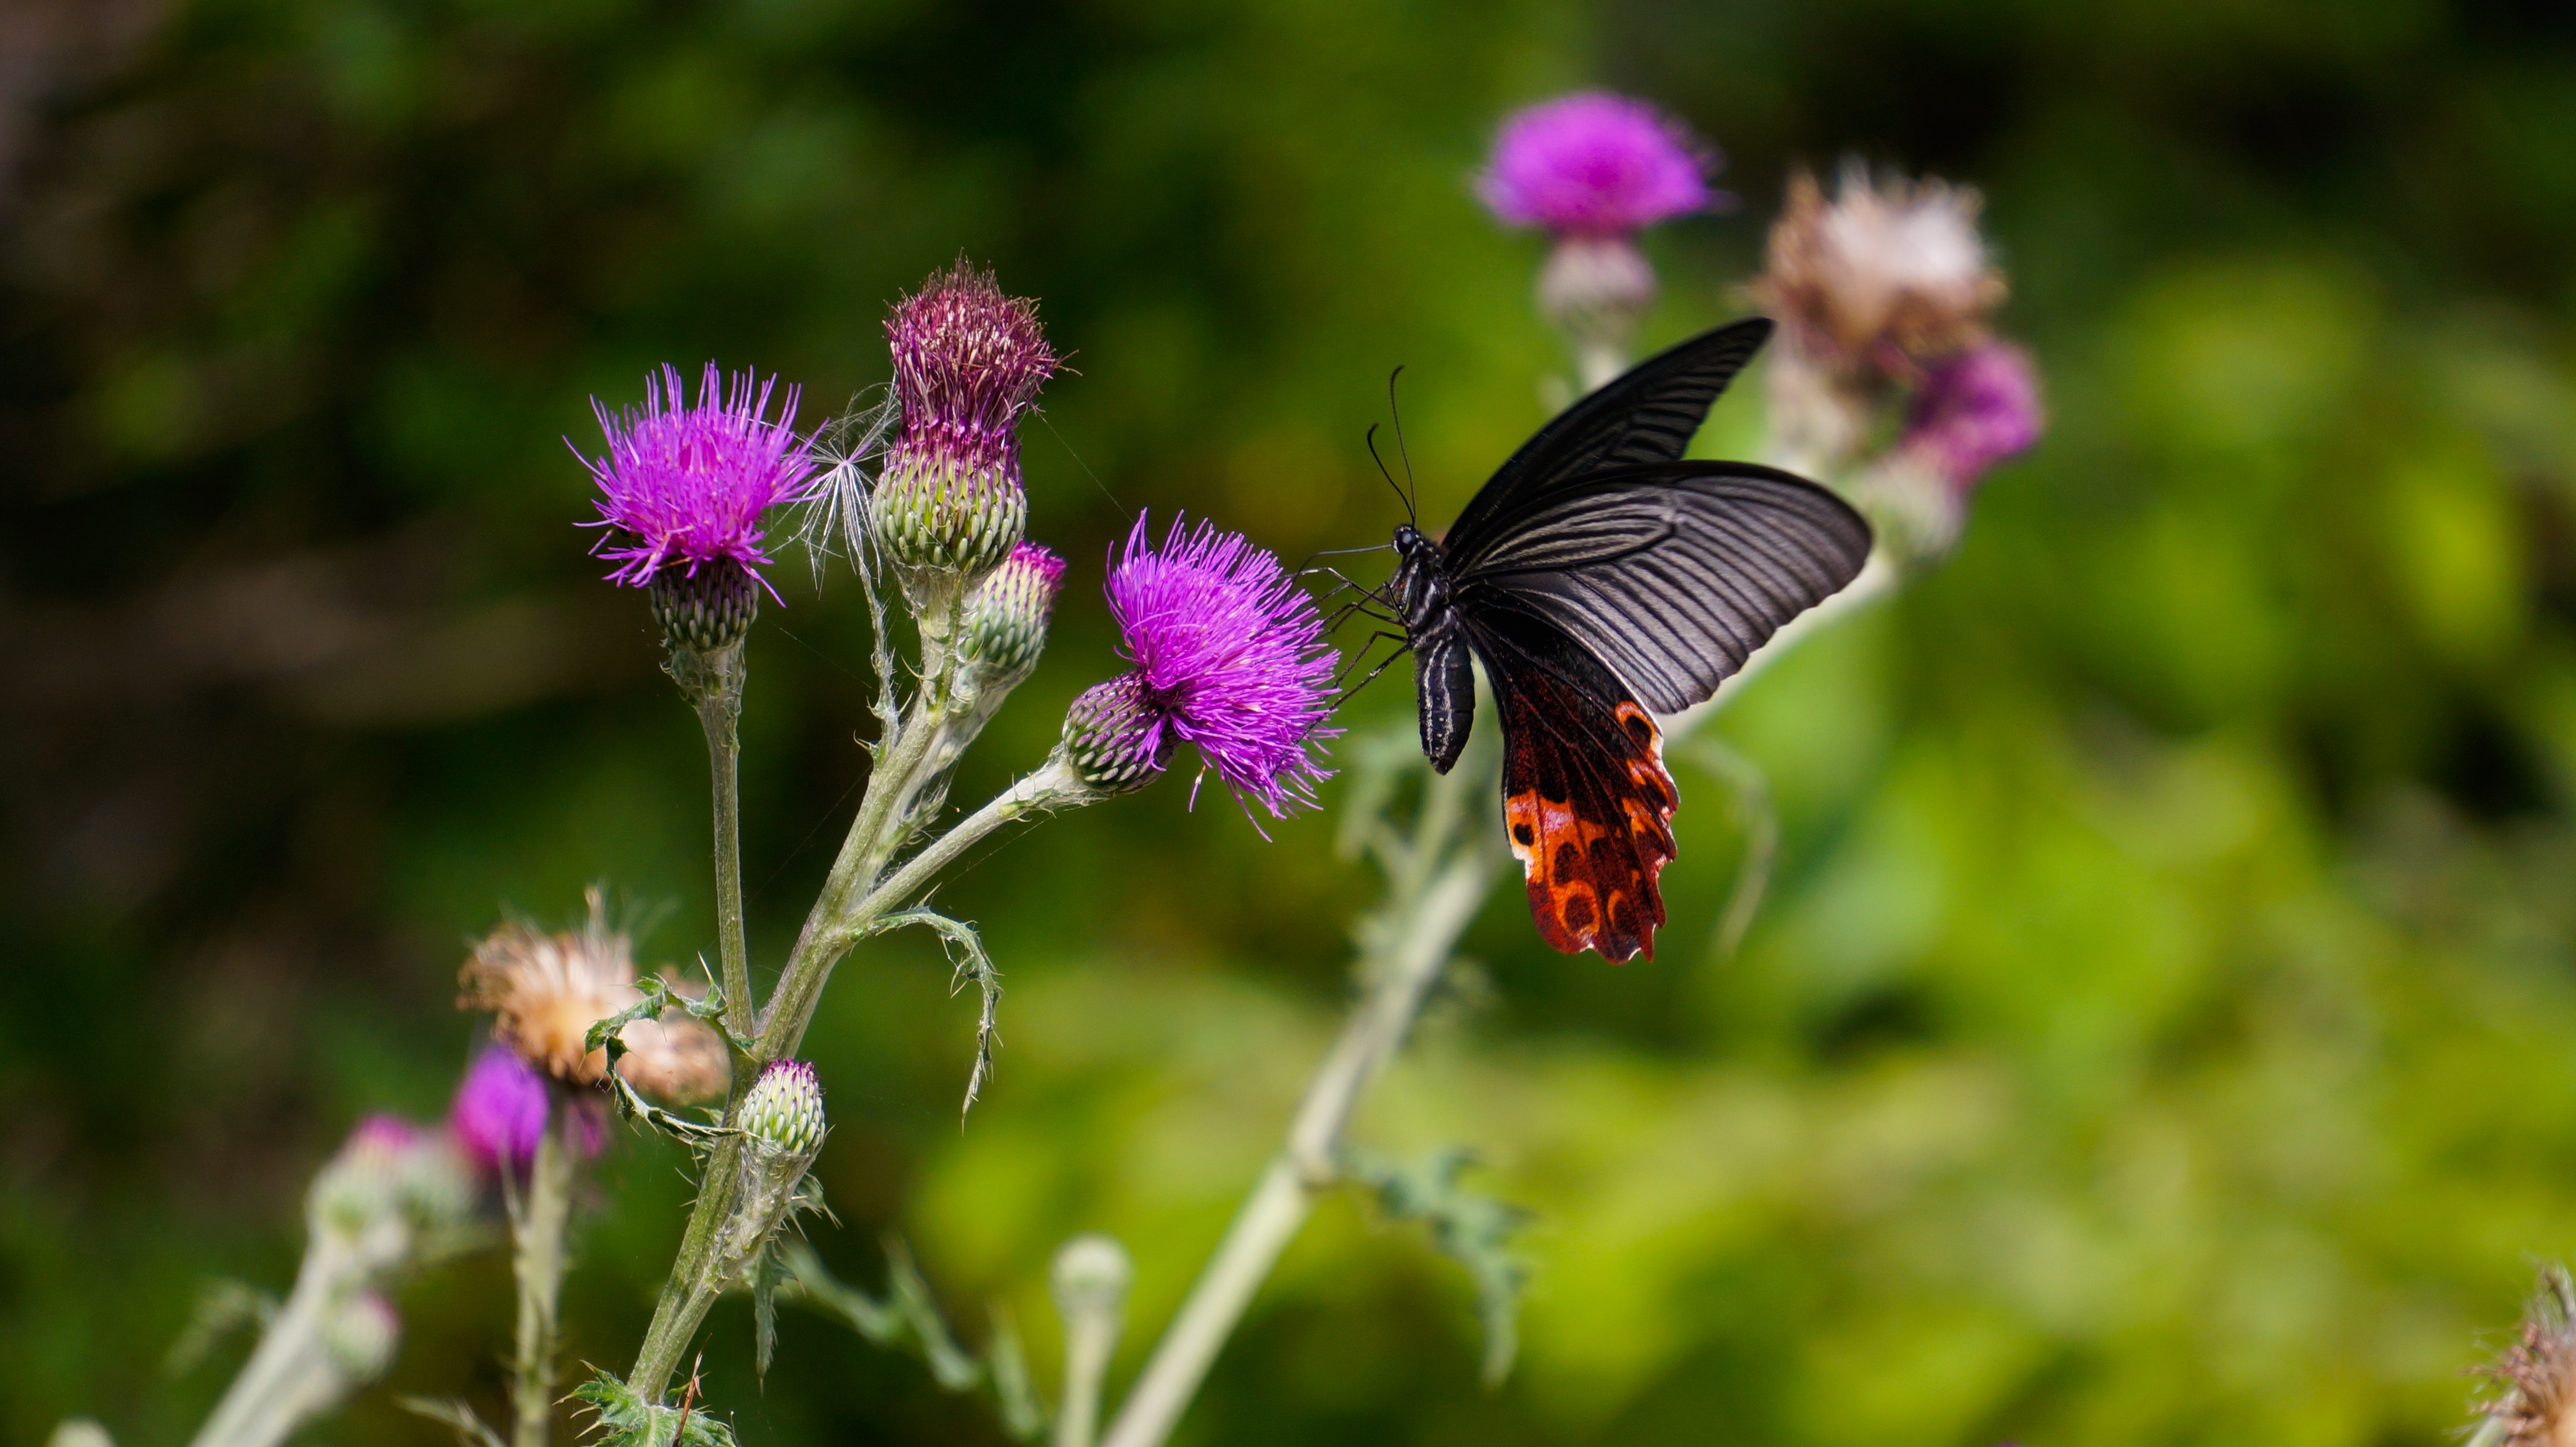
nature, grass, blossom, plant, photography, meadow, prairie, flower, wildlife, insect, botany, butterfly, flora, fauna, invertebrate, wildflower, flowers, close up, nectar, macro photography, pollinator, moths and butterflies